Nathan Dane

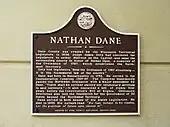
Marker erected by the Dane County Historical Society

Dane died at home in Beverly and was buried in the Central Cemetery there. Dane Street in Beverly borders the cemetery. Dane County, Wisconsin, which was formed in 1836, was named in his honor. Within Dane County, there is a Town of Dane, and within the Town of Dane is a village called Dane, Wisconsin.